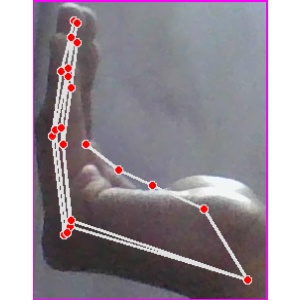
अक्षर: स